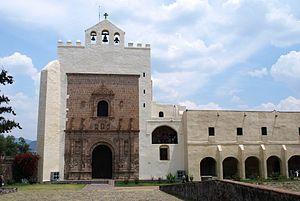
Acolman est une municipalité de l'État de Mexico dans la zone métropolitaine de la vallée de Mexico au Mexique.